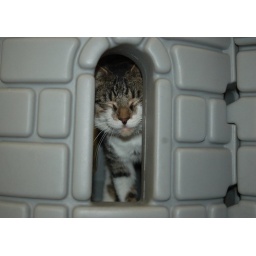
Playing in the cat castle at Indy Animal Control